Cosmodes elegans

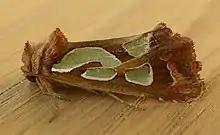
"Cosmodes elegans", Australia

Cosmodes elegans, the green blotched moth, is a moth of the family Noctuidae. It is found in New South Wales, Norfolk Island, Queensland, South Australia, Victoria, Western Australia and New Zealand.